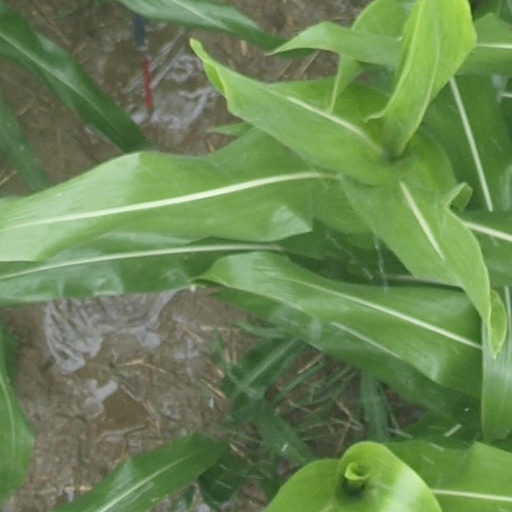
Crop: maize; corn